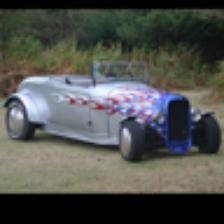
Label: NonHuman